Bob McDonogh

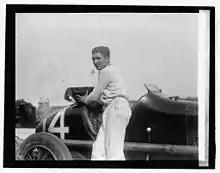
McDonogh in 1925

Robert Webster McDonogh (March 5, 1900 – December 10, 1945) was an American racing driver.